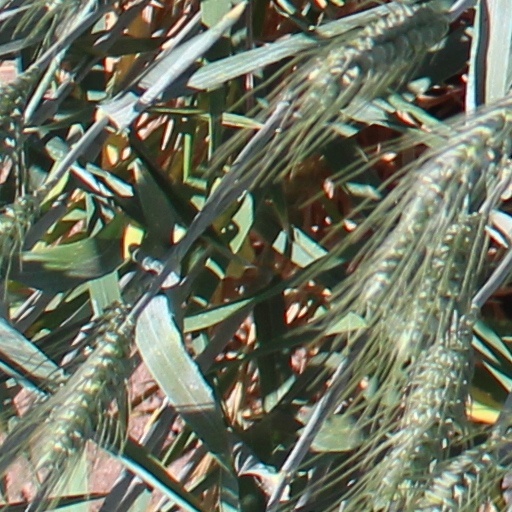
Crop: wheat